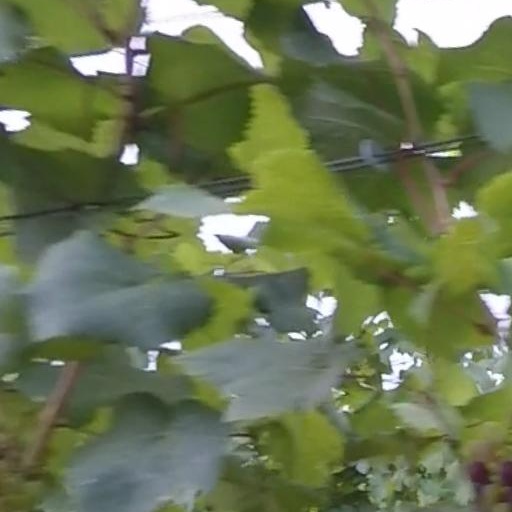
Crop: grape